Forschungszentrum Jülich

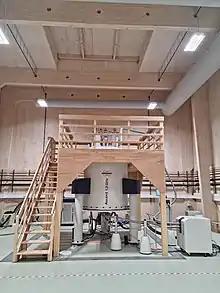
1.2 GHz NMR spectrometer Julich.

The Biomolecular NMR Centre is a cooperation between the Institute of Biological Information Processing – Structural Biochemistry at Forschungszentrum Jülich and the Institute of Physical Biology at HHU Düsseldorf. It operates various high-field NMR spectrometers for liquid- and solid-state NMR spectroscopy for research into biologically and medically relevant proteins in order to determine, for example, the three-dimensional structure with a high resolution. This technology is also used to investigate the structural basis for affinities and specificities of these macromolecules in protein-ligand interactions.